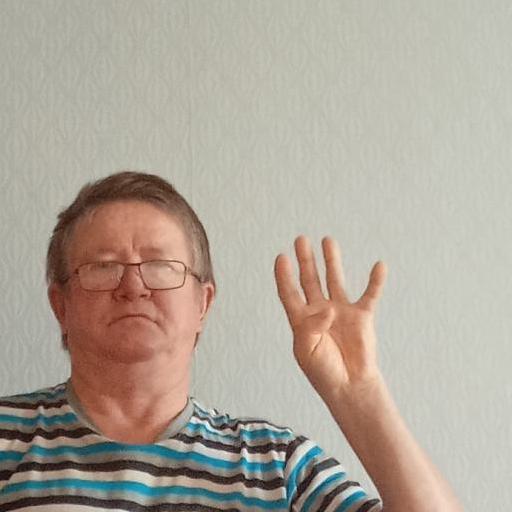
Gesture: four